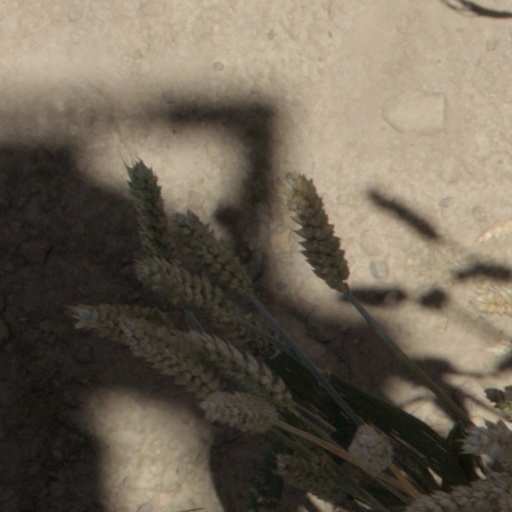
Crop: wheat